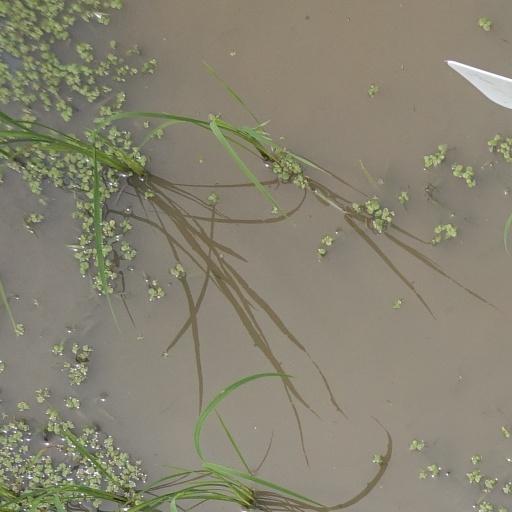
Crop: rice